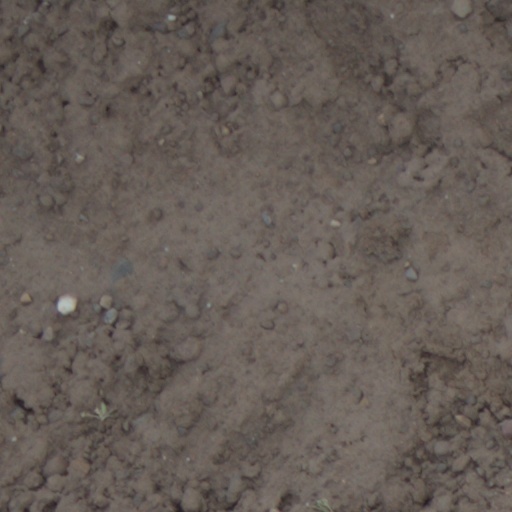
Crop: wheat